Maurice Wilkes

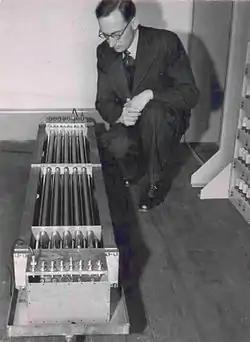
Maurice Wilkes inspecting the mercury delay line of the EDSAC in construction

Since his laboratory had its own funding, he was immediately able to start work on a small practical machine, EDSAC (for "Electronic Delay Storage Automatic Calculator"), once back at Cambridge. He decided that his mandate was not to invent a better computer, but simply to make one available to the university. Therefore, his approach was relentlessly practical. He used only proven methods for constructing each part of the computer. The resulting computer was slower and smaller than other planned contemporary computers. However, his laboratory's computer was the second practical stored-program computer to be completed and operated successfully from May 1949, well over a year before the much larger and more complex EDVAC. In 1950, along with David Wheeler, Wilkes used EDSAC to solve a differential equation relating to gene frequencies in a paper by Ronald Fisher. This represents the first use of a computer for a problem in the field of biology.